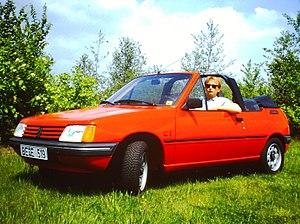
Peugeot 205 CT Cabriolet. Moteur XY8. 59 kW (80 ch), 1360 cm³. Modèle 1986. La personne photographiée a donné son autorisation pour publication de l’image. Le droit à l’image d’autrui n’est pas enfreint. Photo prise en Suisse en 1987 avec une caméra miniature Minox 35 PL.